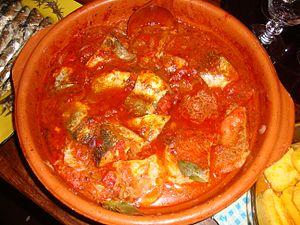
La cuisine croate est une cuisine hétérogène qu'il convient de diviser en plusieurs régions, chacune ayant ses traditions culinaires caractéristiques. La cuisine de l'intérieur de la Croatie est caractérisée par l'influence des cultures des nations voisines et utilise des épices telles que le poivre noir, le paprika ou l'ail. La région côtière, en revanche, a reçu l'influence méditerranéenne de la France ou de l'Italie et utilise plutôt de l'huile d'olive et des épices telles que le romarin, la sauge, l'origan, le clou de girofle, le laurier ou la noix de muscade.